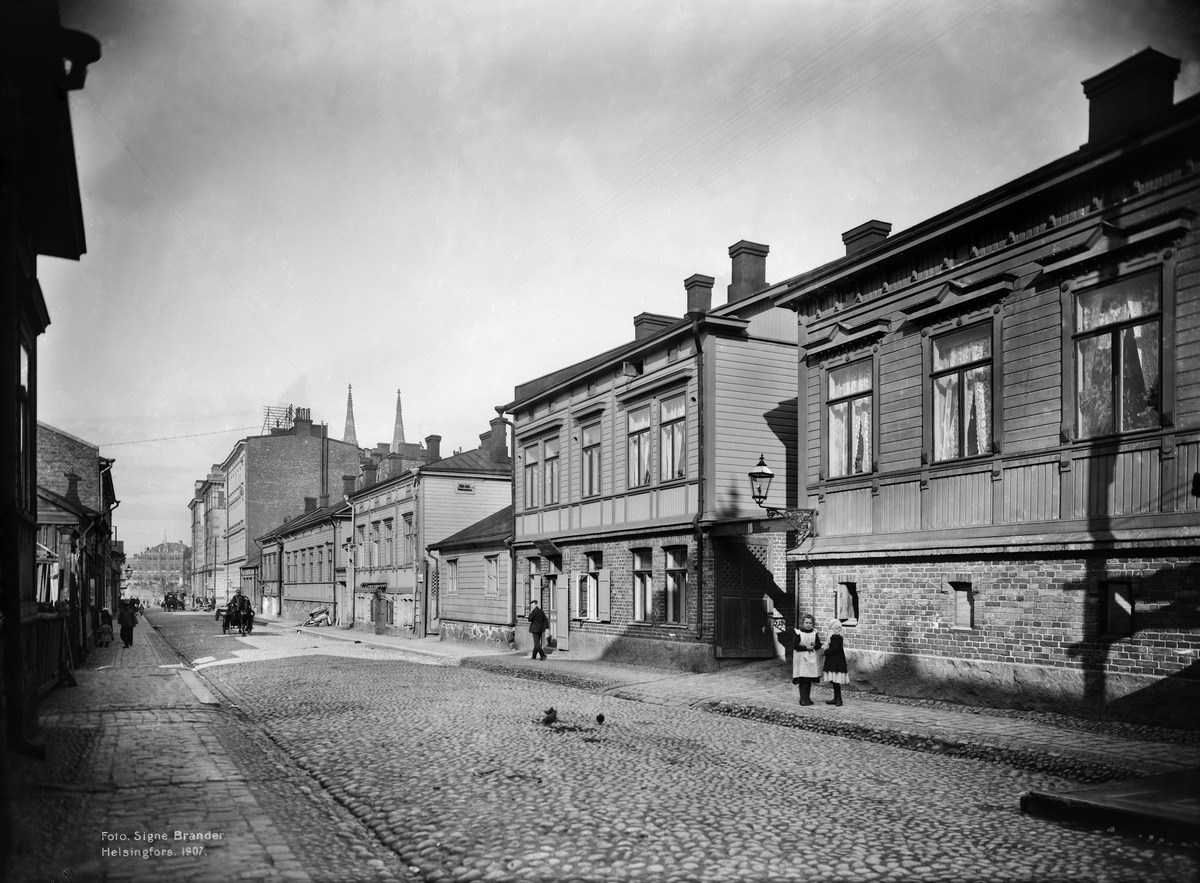
Merimiehenkatu 16, 14, 12, 10, 8
sisällön kuvaus: Merimiehenkatu 16, 14, 12, 10, 8. mustavalkoinen
Kuvaaja: Brander, Signe, valokuvaaja
Ajankohta: kuvausaika 1907
Paikka: Suomi, Uusimaa, Helsinki, Punavuori Helsinki, Merimiehenkatu 16, 14, 12, 10, 8
Aiheet: puurakennukset, lapset